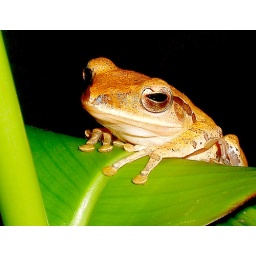
This tree frog was spotted in my front garden